List of crocodilians

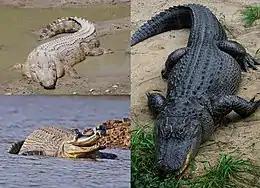
Three extant crocodilian species clockwise from top-left: saltwater crocodile ("Crocodylus porosus"), American alligator ("Alligator mississippiensis"), and gharial ("Gavialis gangeticus")

Crocodilia is an order of mostly large, predatory, semiaquatic reptiles, which includes true crocodiles, the alligators, and caimans; as well as the gharial and false gharial. A member of this order is called a crocodilian, or colloquially a crocodile.